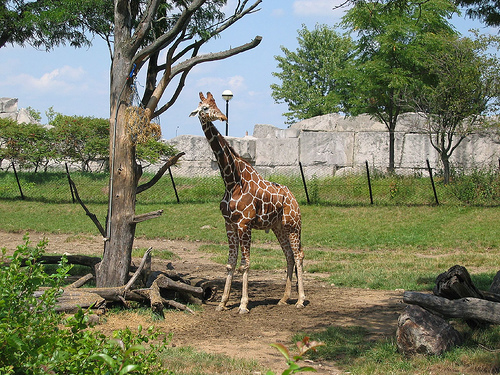
question: どんな天気ですか？
answer: 晴れ

question: ここは室内ですか？室外ですか？
answer: 室外

question: 何の動物がいますか？
answer: キリン

question: キリンは何頭いますか？
answer: 一頭

question: 電灯はいくつ見えますか？
answer: 一つ

question: 人は何人いますか？
answer: ０人

question: バスは何台見えますか？
answer: ０台

question: バイクは何台ありますか？
answer: ０台